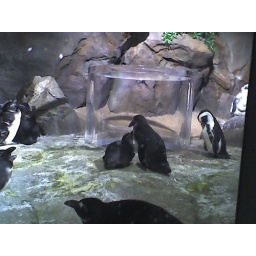
Just before I took this shot, there were three girls in the little window thing.